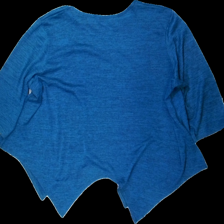
View: back
Type: Top
Category: Ladies
Brand: Not in the list
Brand text on label: plus
Colors: Blue
Material: ?
Cut: Regular
Size: 52
Season: All
Damage location: middle center
Damage 2 location: middle center
Price range: <50
Recommended usage: Export
Description: blå långämrad tröja, nopprig